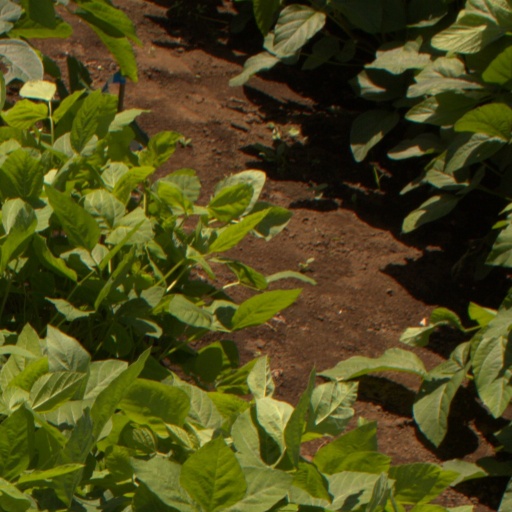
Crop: soybean